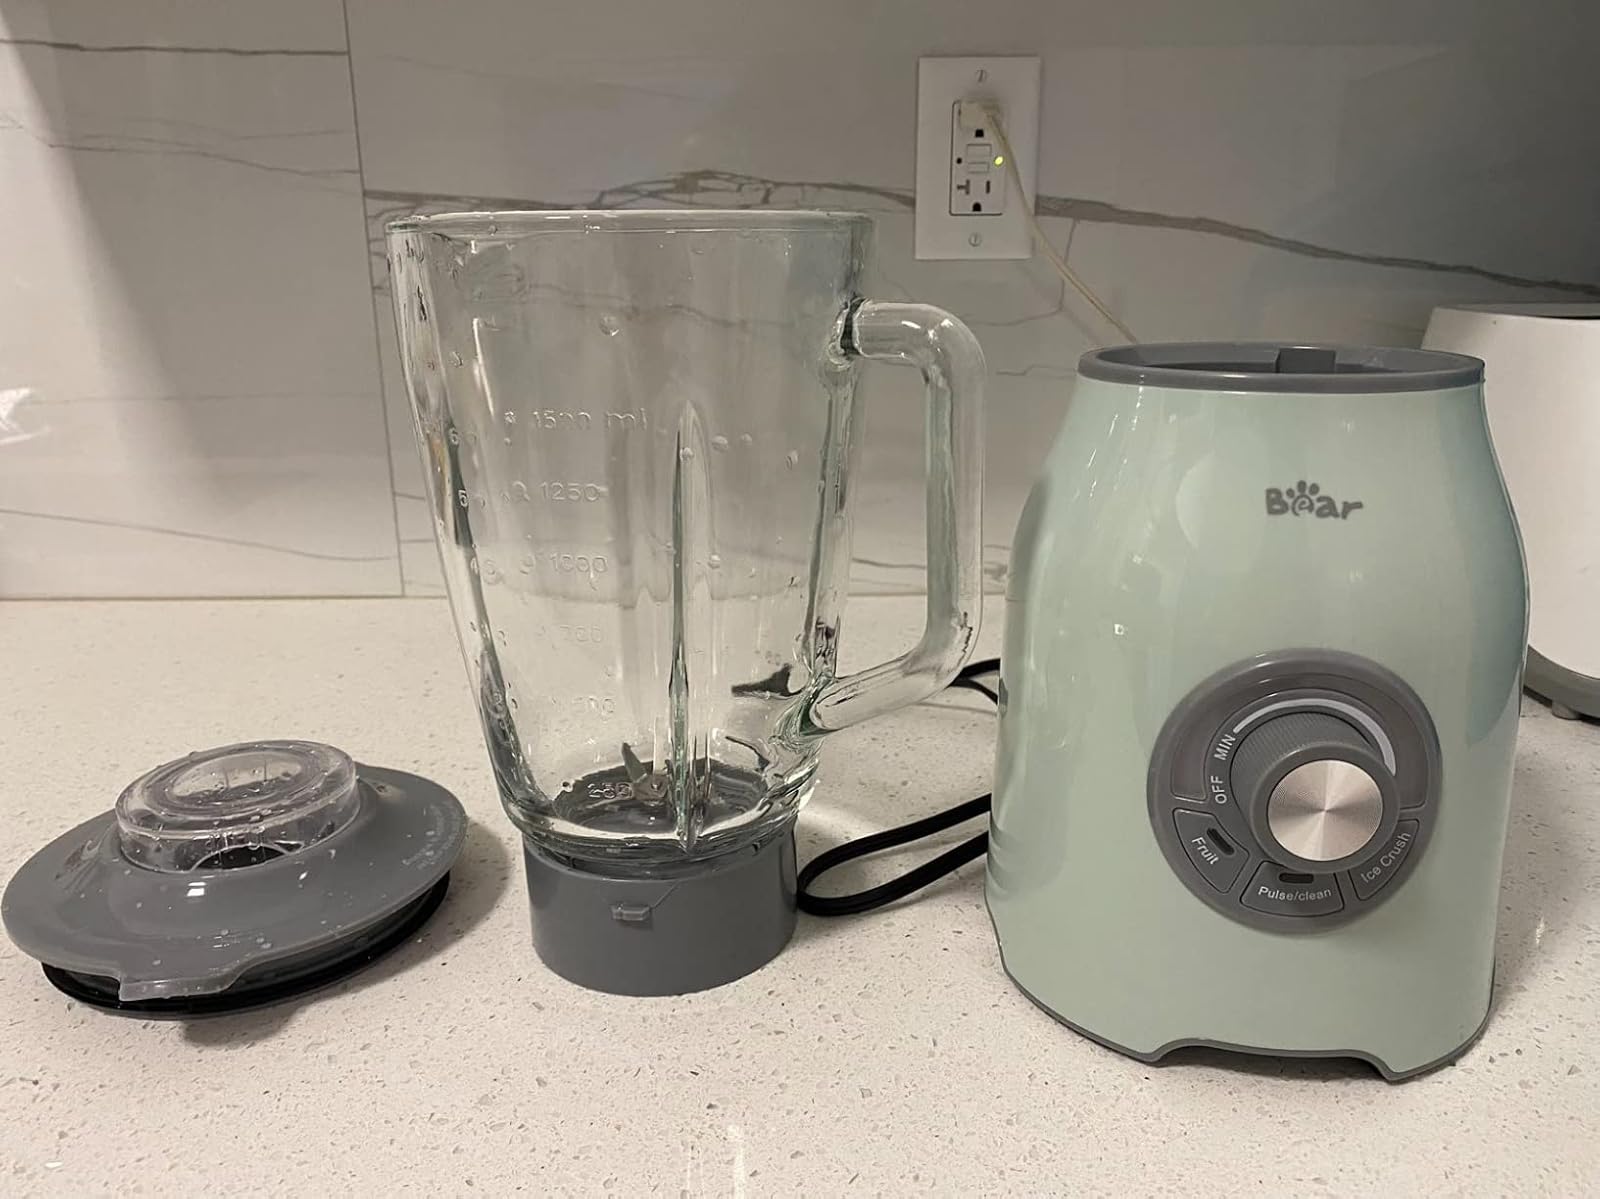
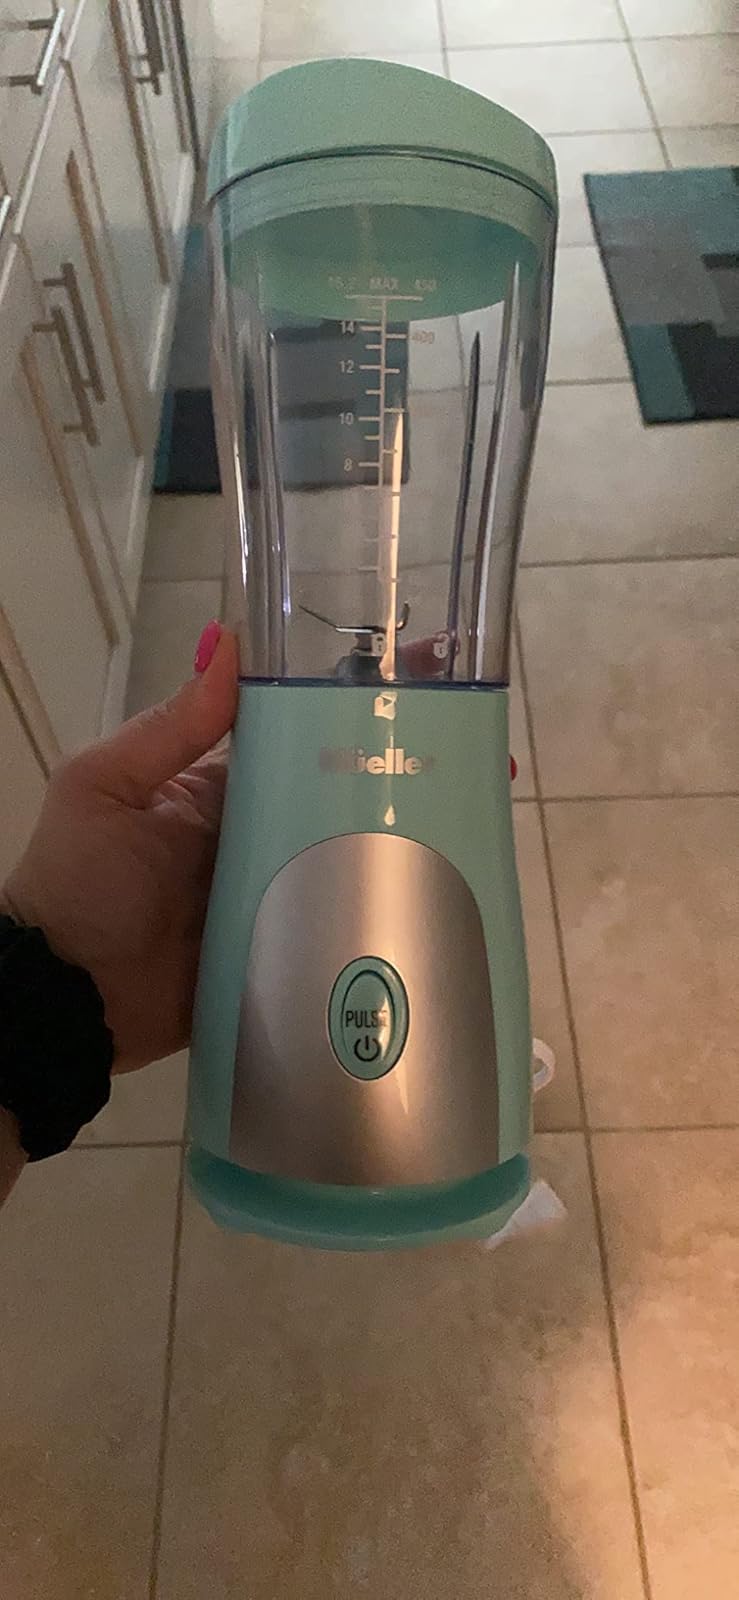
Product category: items_blender
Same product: no